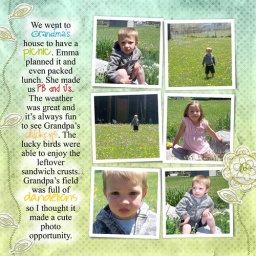
paper and flower/stitches by Gina Cabrera at Digital Design Essentials. acrylic flower and glitter alpha by Emily Powers